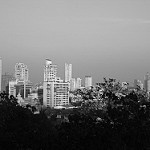
Label: B & W